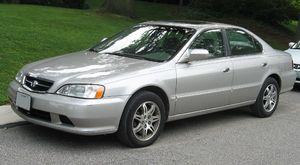
La TL est une berline de la marque Acura, label luxueux de Honda, qui appartient à la catégorie des Mid-size, l'équivalent nord-américain des routières. La TL est en fait une Honda Accord américaine rebadgée. Lancée en 1995, la TL succède à la Vigor qui avait été lancée en 1991.